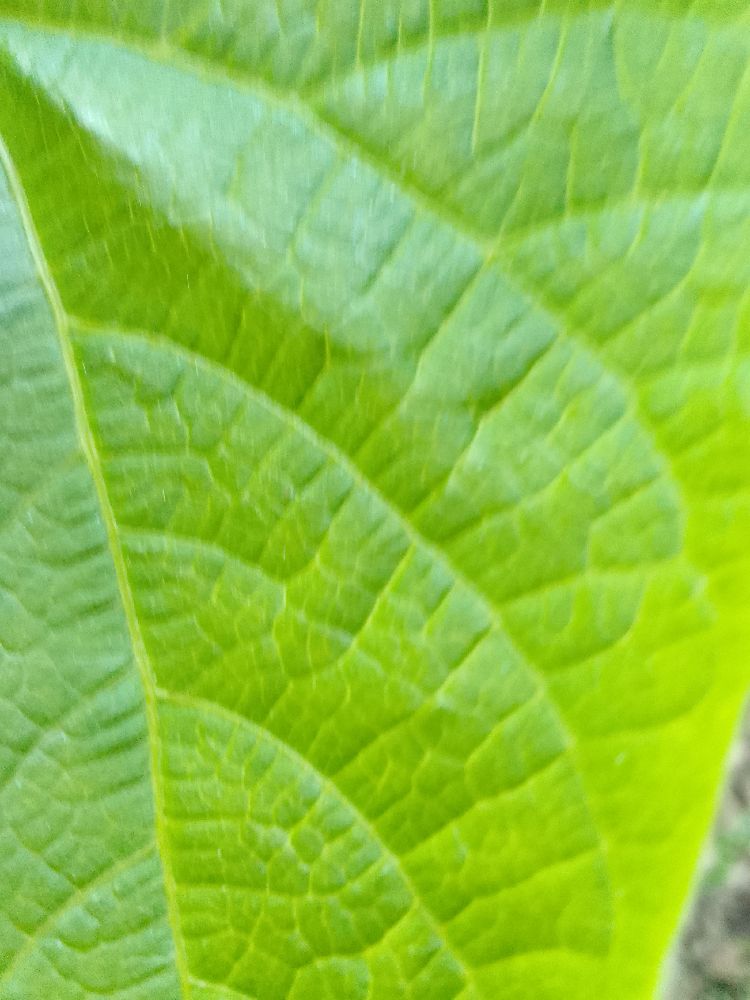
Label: healthy